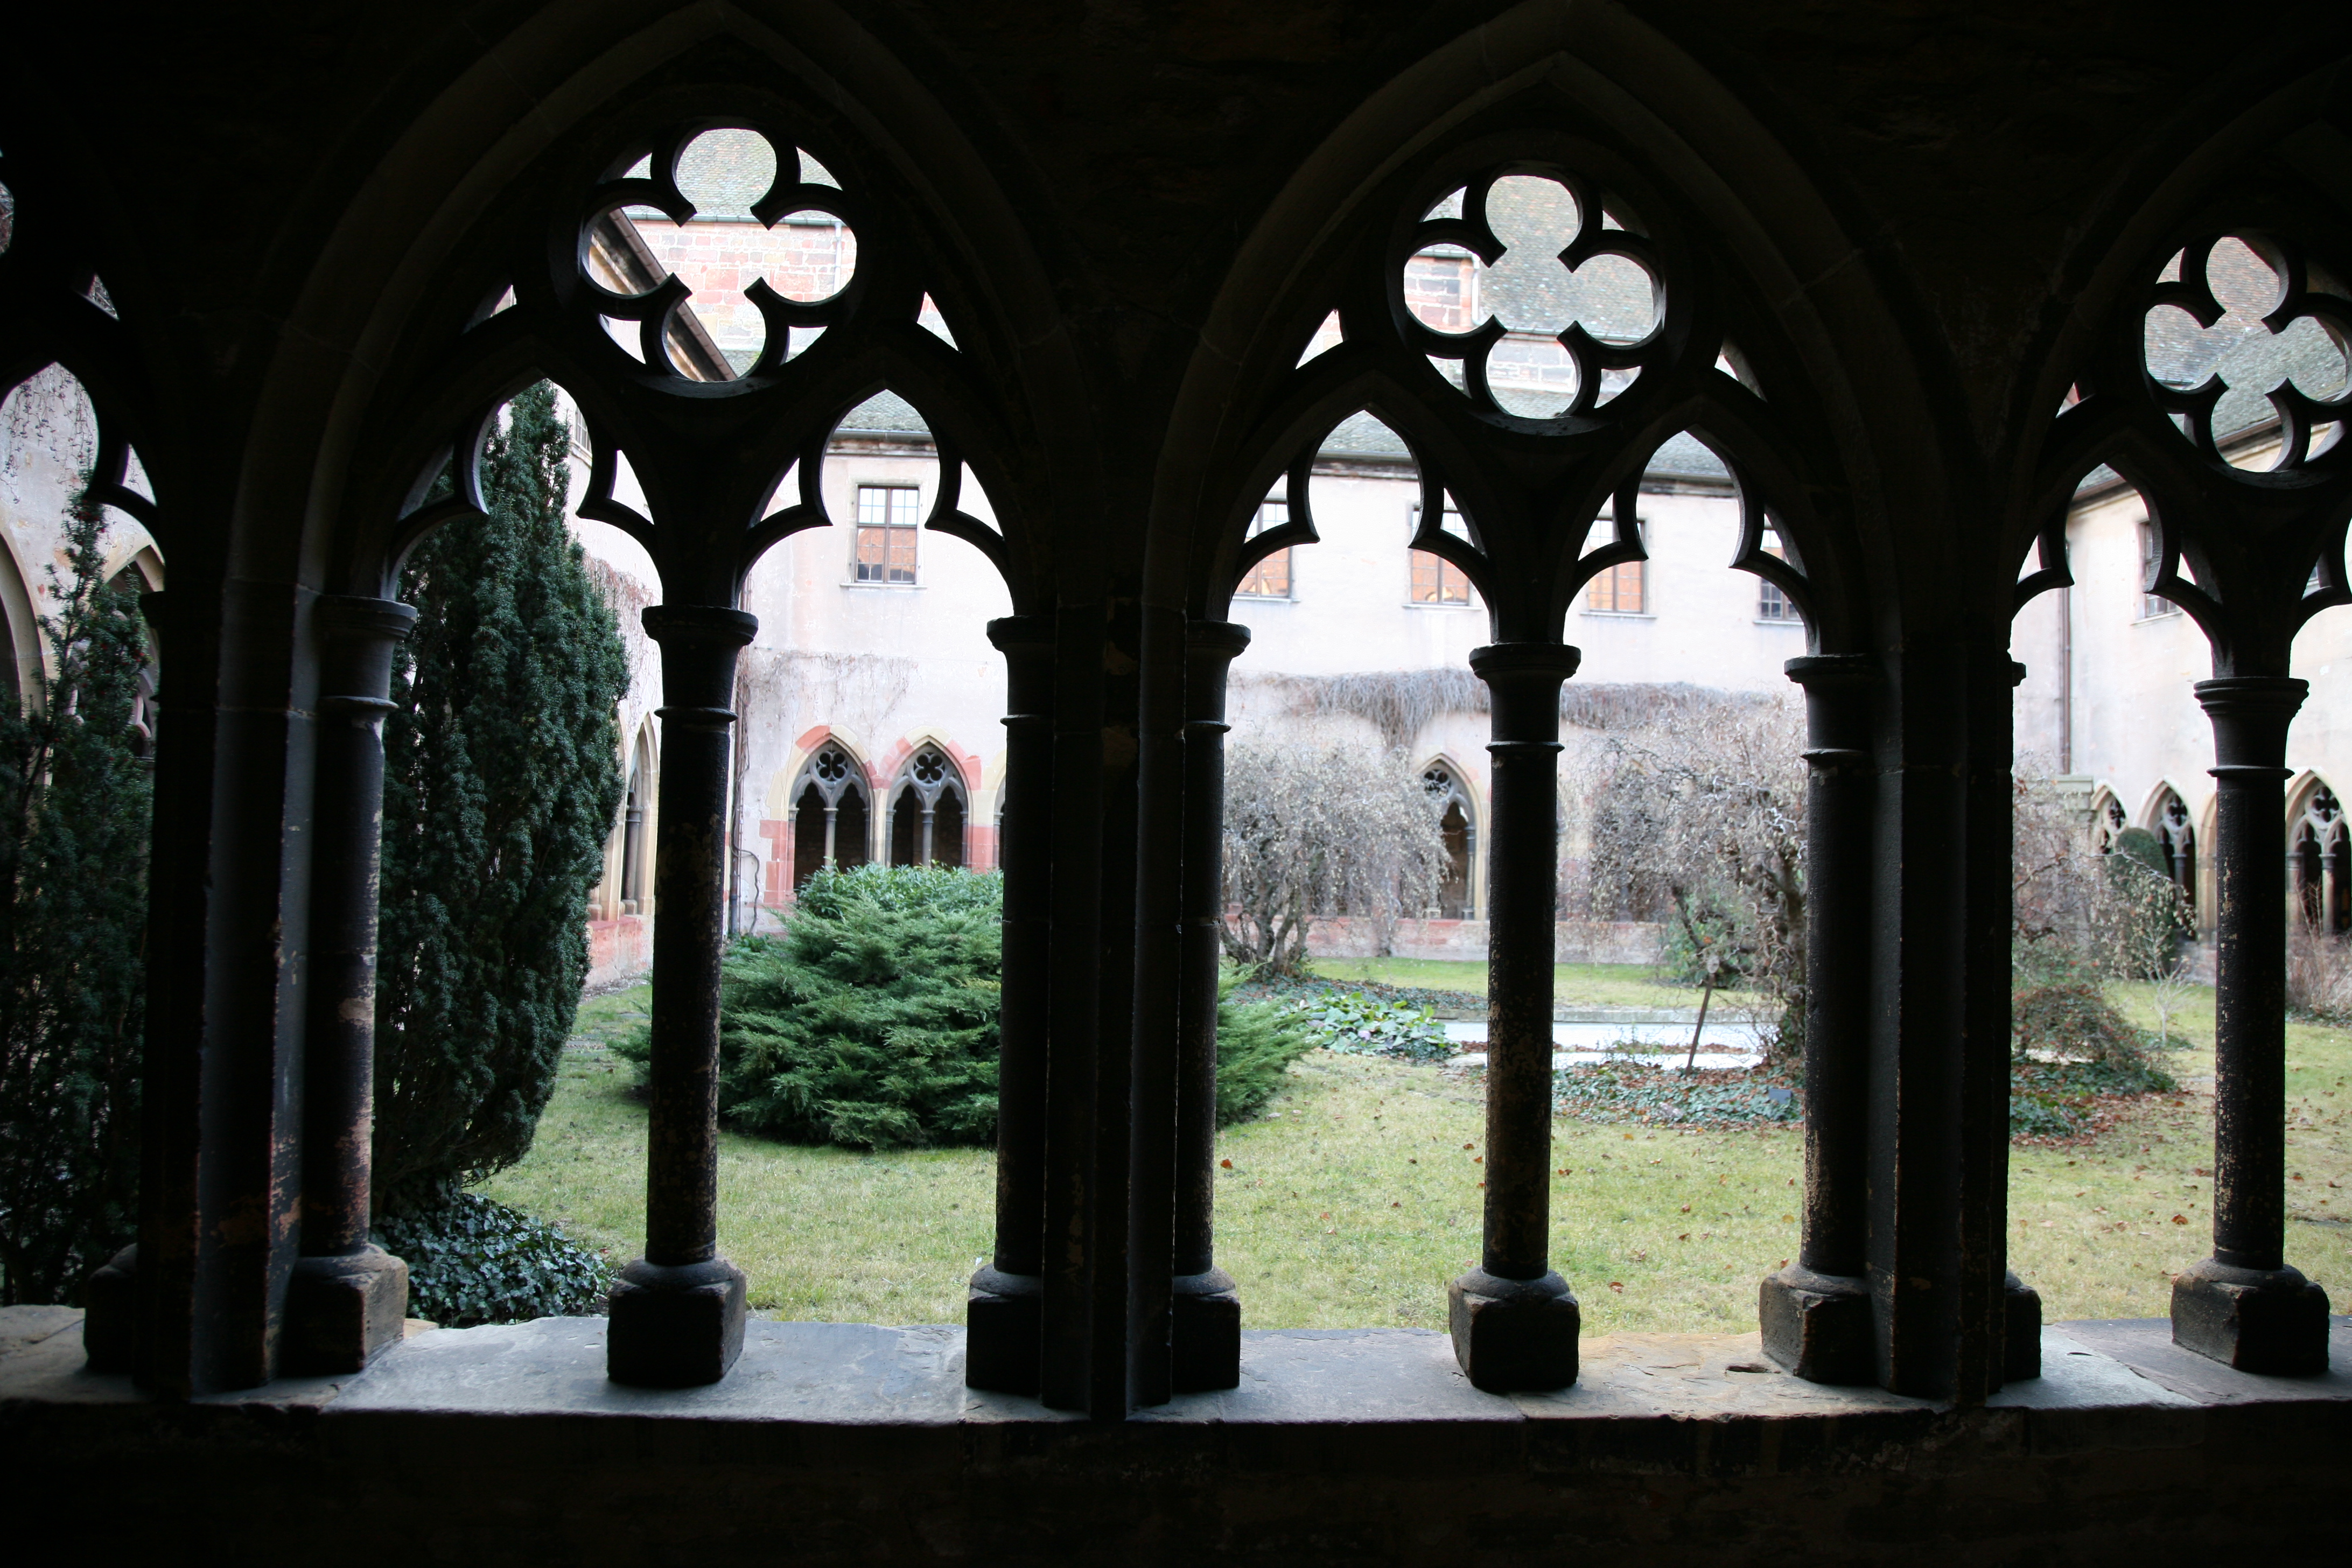
architecture, window, arch, column, chapel, monastery, shrine, alsace, architecturereligieuse